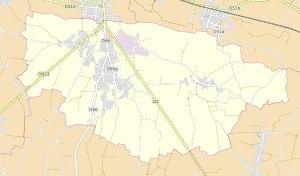
Laiz est une commune française, située dans le département de l'Ain en région Auvergne-Rhône-Alpes. Commune de 1212 habitants en 2017 appartenant au canton de Vonnas, Laiz appartient à l'unité urbaine de Pont-de-Veyle, ce qui lui permet de connaître une croissance démographique depuis quelques années.